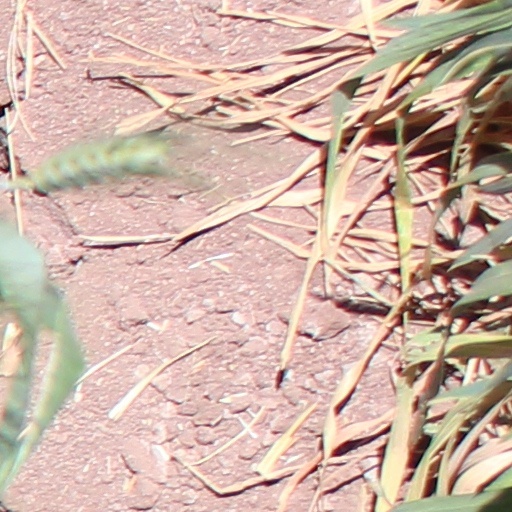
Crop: wheat